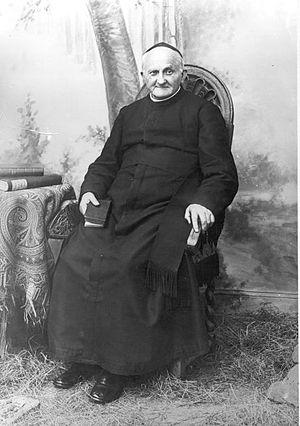
Le pape Jean-Paul II a canonisé, pendant son pontificat 482 saints, au cours de 52 cérémonies de canonisation, parmi lesquelles 38 se sont déroulées au Vatican et 14 au cours des visites pastorales qu'il a effectuées hors d'Italie. En presque 27 ans de pontificat, Jean-Paul II a quasiment canonisé autant de personnes que durant les cinq derniers siècles.
Saint Arnold Janssen, né le 5 novembre 1837 à Goch en Basse-Rhénanie et décédé le 15 janvier 1909, est un prêtre catholique allemand, fondateur de la congrégation missionnaire du Verbe Divin [SVD]. Canonisé le 5 octobre 2003 par Jean-Paul II, il est liturgiquement commémoré le 15 janvier.
Cette liste de saints concerne les saints, bienheureux, et vénérables reconnus comme tels par l'Église catholique, ayant vécu au XXᵉ siècle. Sur cette période, l'Église a donné comme modèles évangéliques 152 saints et 2 038 bienheureux.